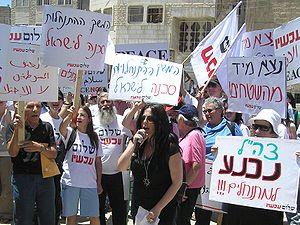
La Paix maintenant est un mouvement extra-parlementaire israélien créé en 1978 par 300 officiers de réserve de l'armée israélienne. Indépendant des partis politiques mais classé à gauche, son objectif est « de convaincre l'opinion publique et le gouvernement israélien qu'il est possible et nécessaire d'aboutir par la négociation, d'abord, à une paix juste et durable fondée sur le principe « Deux peuples, deux États » », puis, à une réconciliation entre Israël, le futur État Palestinien et les autres pays arabes voisins. Il vise donc à la reconnaissance d'un État palestinien, tout en se réclamant sioniste.